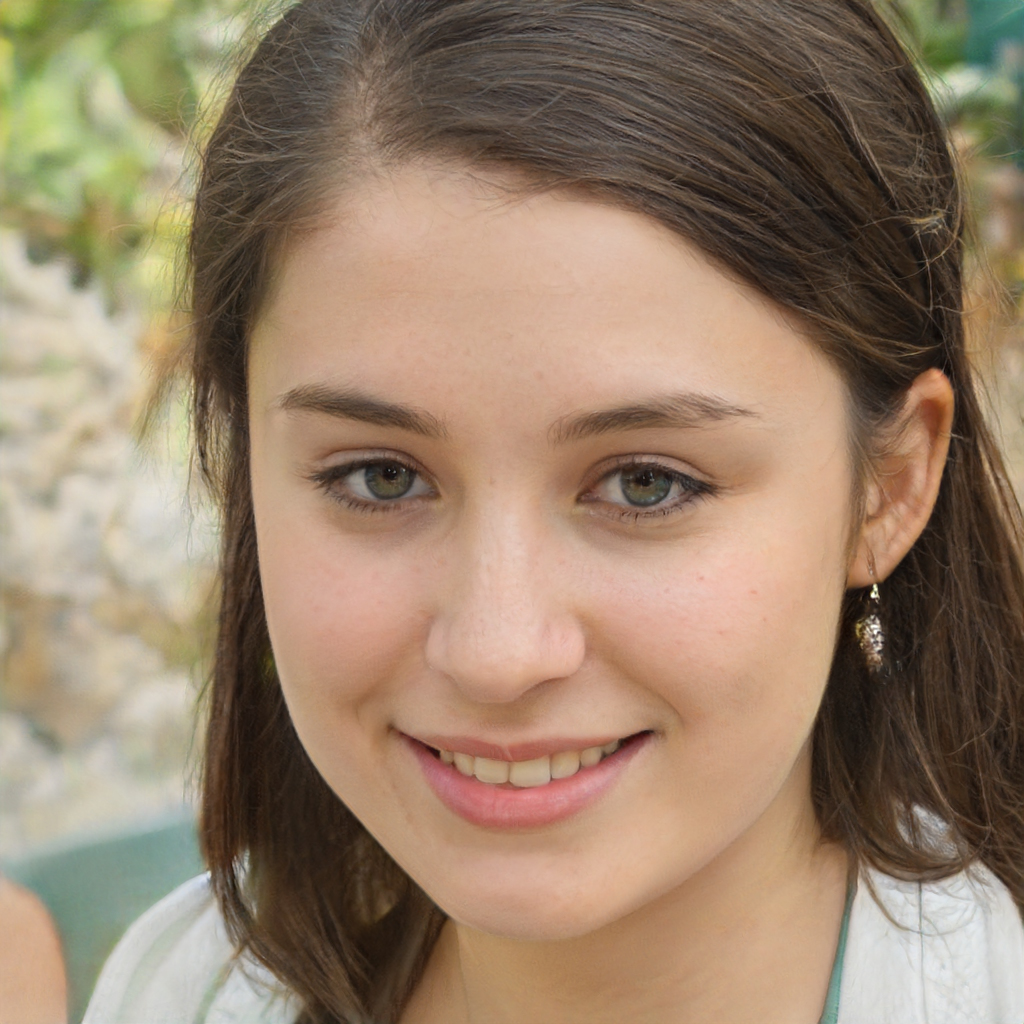
Label: Colored